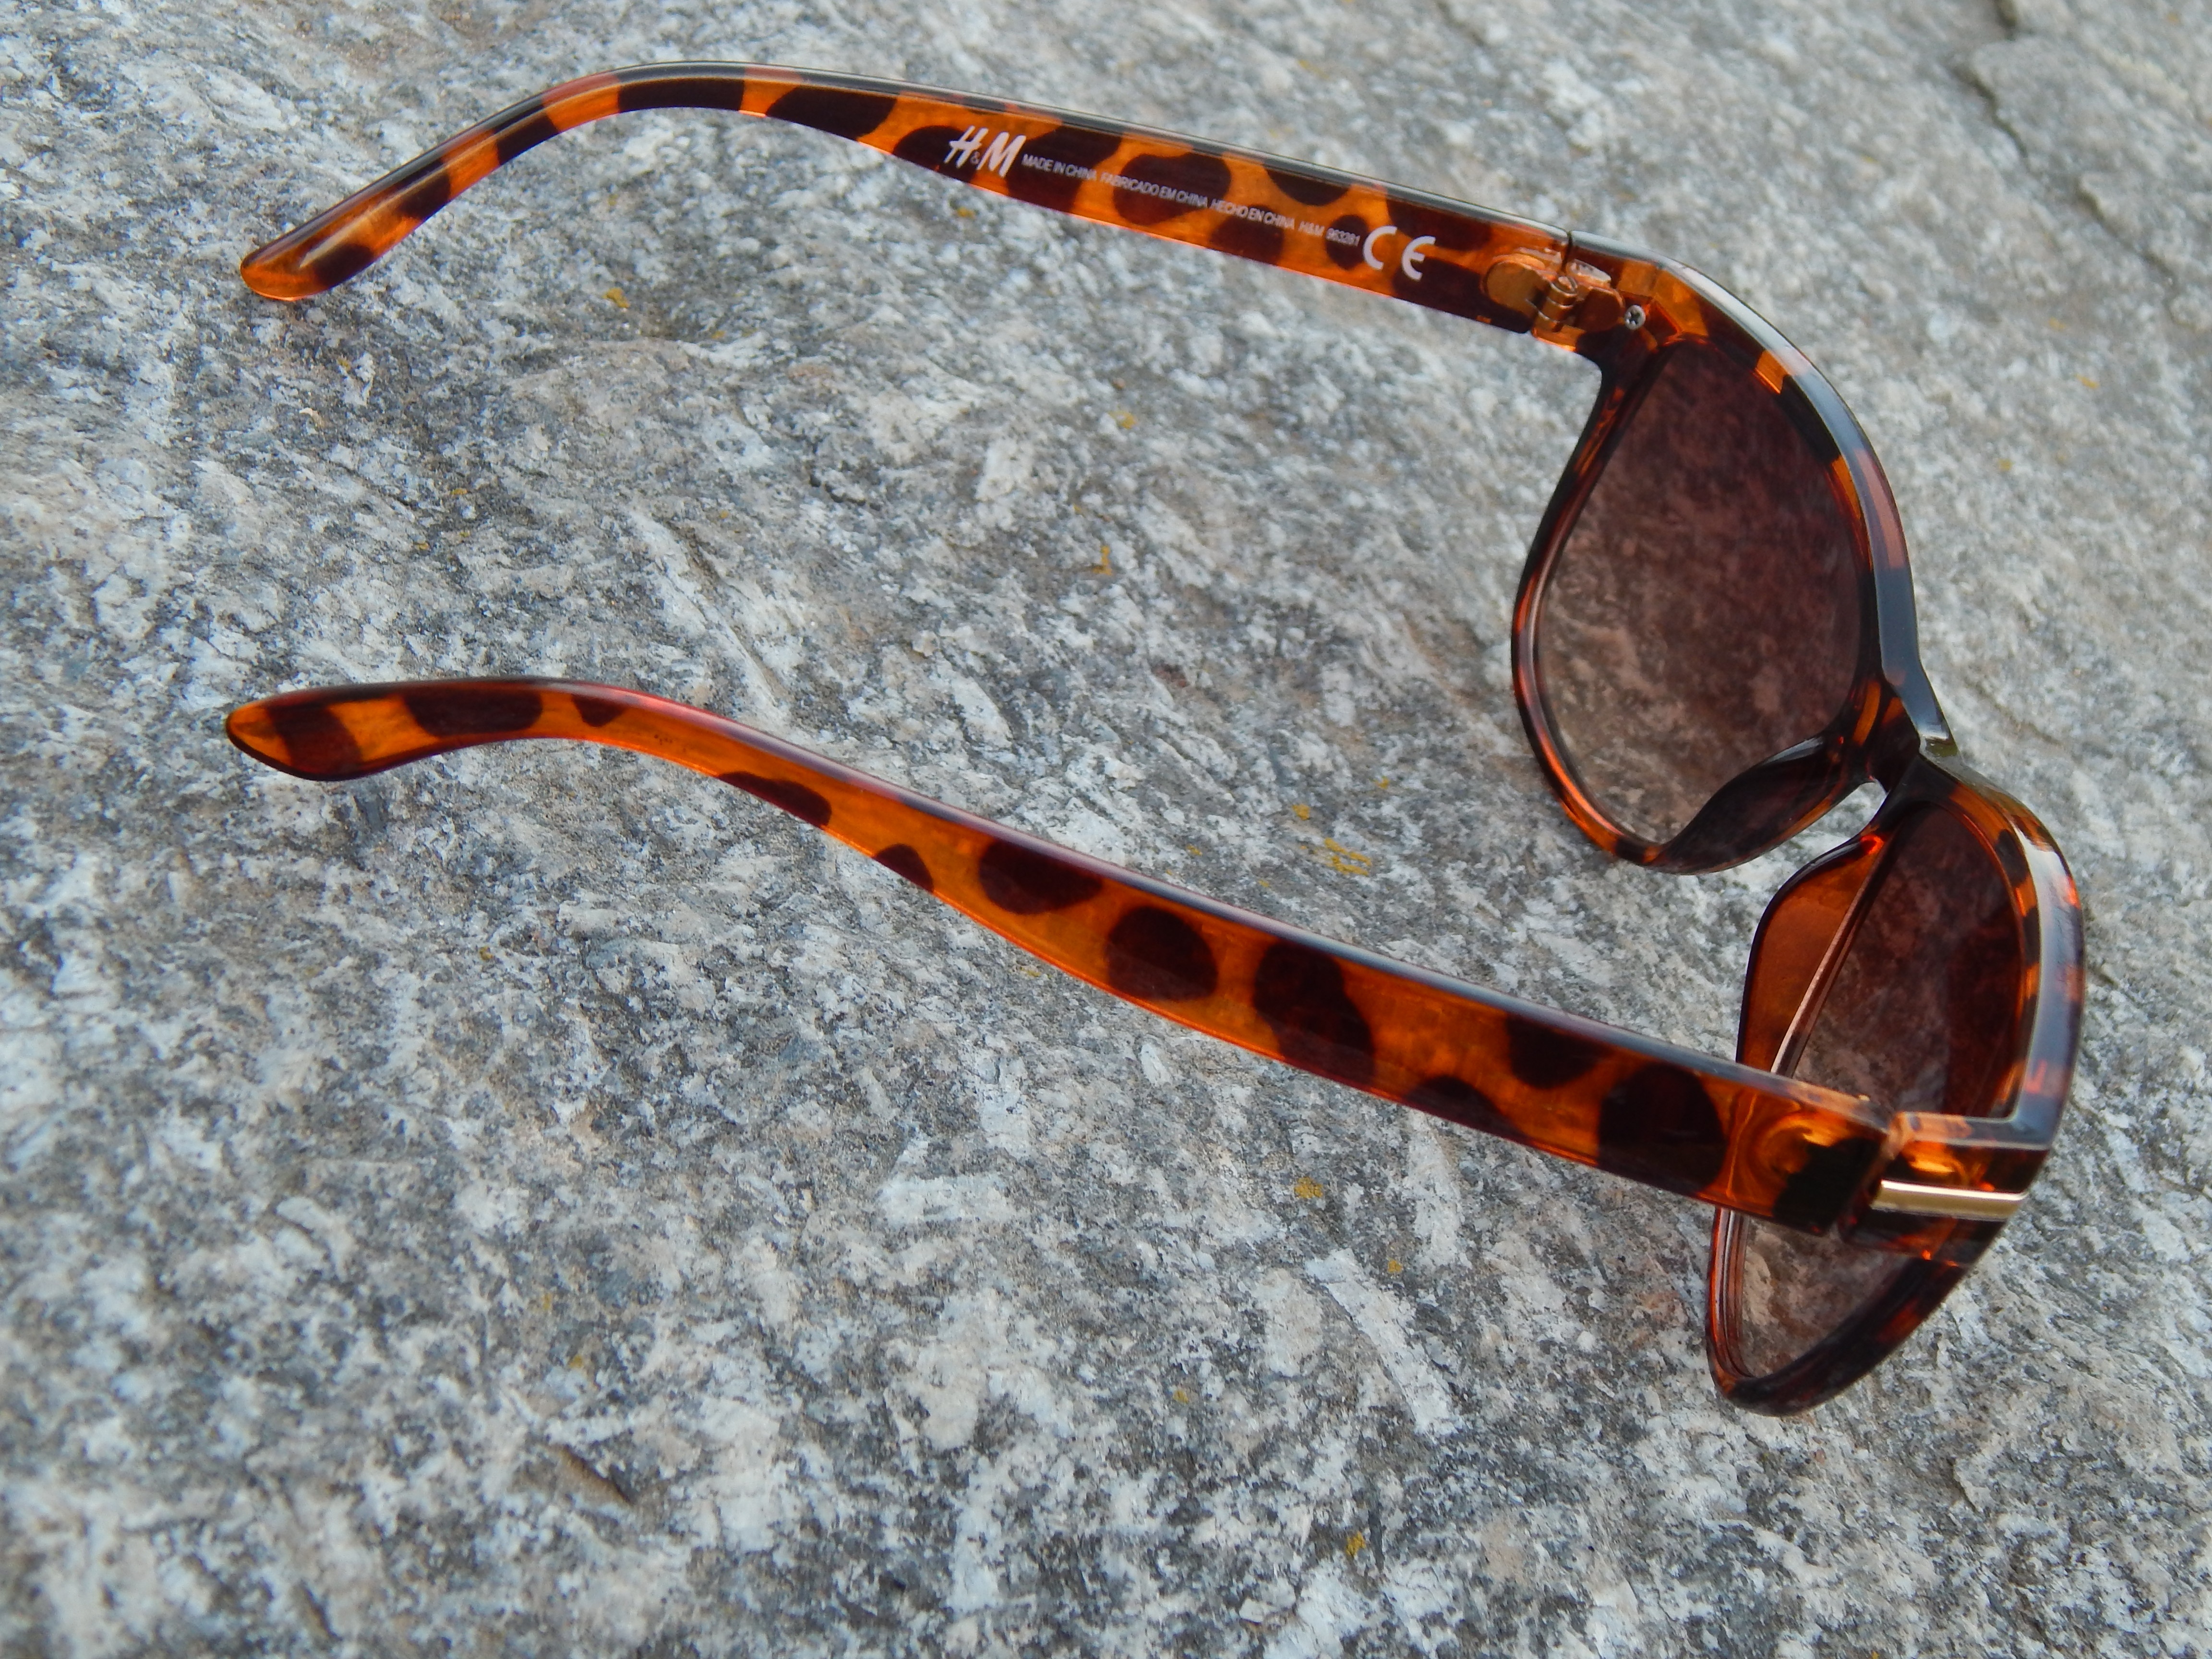
stone, horn, spring, sunglasses, glasses, eyewear, the attempt, vision care, bowed string instrument